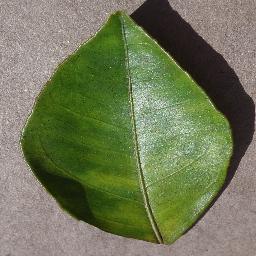
Label: Orange___Haunglongbing_(Citrus_greening)